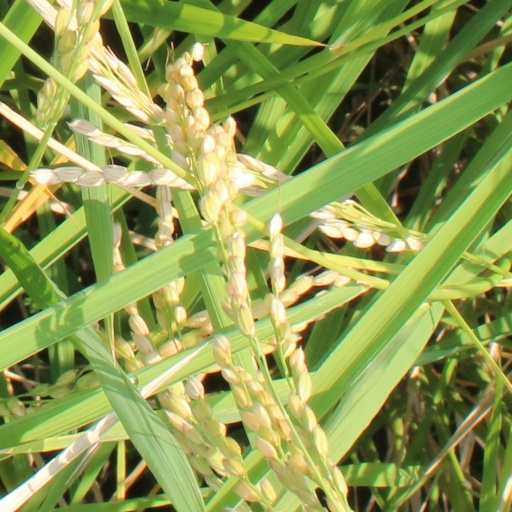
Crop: rice